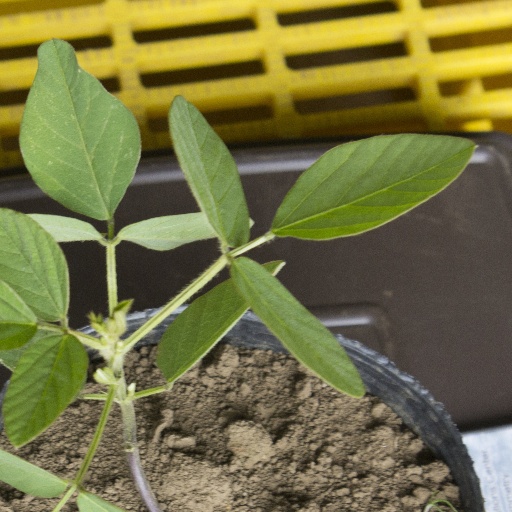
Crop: soybean